Queen Anne style furniture

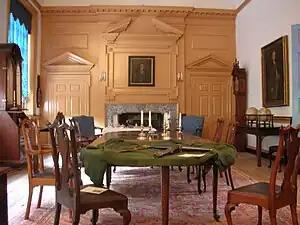
Queen Anne furniture in the Governor's Council Chamber of Independence Hall, Philadelphia, Pennsylvania. The chairs are attributed to William Savery.

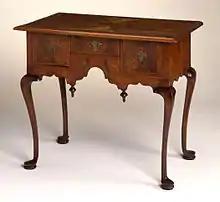

The Queen Anne style of furniture design developed before, during, and after the time of Queen Anne, who reigned from 1702 to 1714.